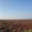
Label: plain